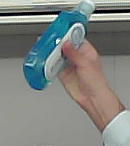
Product: sensodyne_mouthwash